History of the Conservative Party of Canada

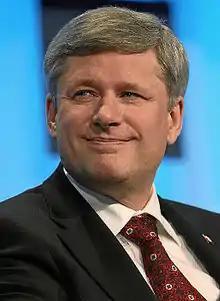
Stephen Harper, prime minister (2006–2015)

On February 6, 2006, Harper and his Cabinet were sworn in. The Conservative Party confronted the In and Out scandal, regarding improper election spending during the 2006 election. The government's first budget produced a nearly $14 billion surplus, a number slightly greater than the Martin government. The budget also drastically increased military spending and scrapped funding for the Kyoto Protocol and the Kelowna Accord. Later, the government introduced the tax-free savings account (TFSA). The government passed the Veterans' Bill of Rights, which guaranteed benefits for veterans from Veterans Affairs Canada, in addition to guaranteeing equality of veterans and referring to them as "special citizens". The government also passed the Québécois nation motion which would "recognize Quebec as a nation within a united Canada." Despite its social conservative past in the Canadian Alliance, the government did not attempt to reverse the same-sex marriage law implemented by the Martin government nor did it attempt to make changes to abortion laws.